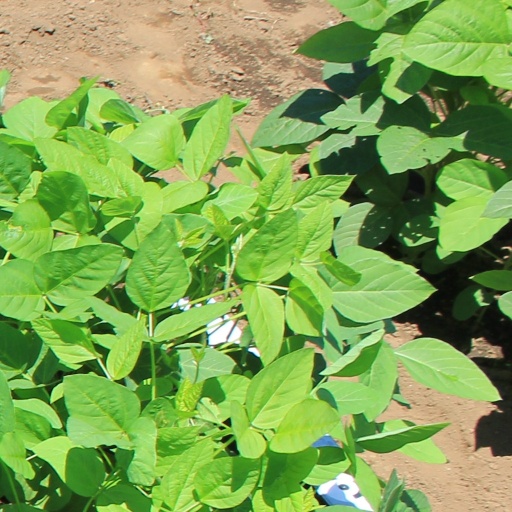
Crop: soybean